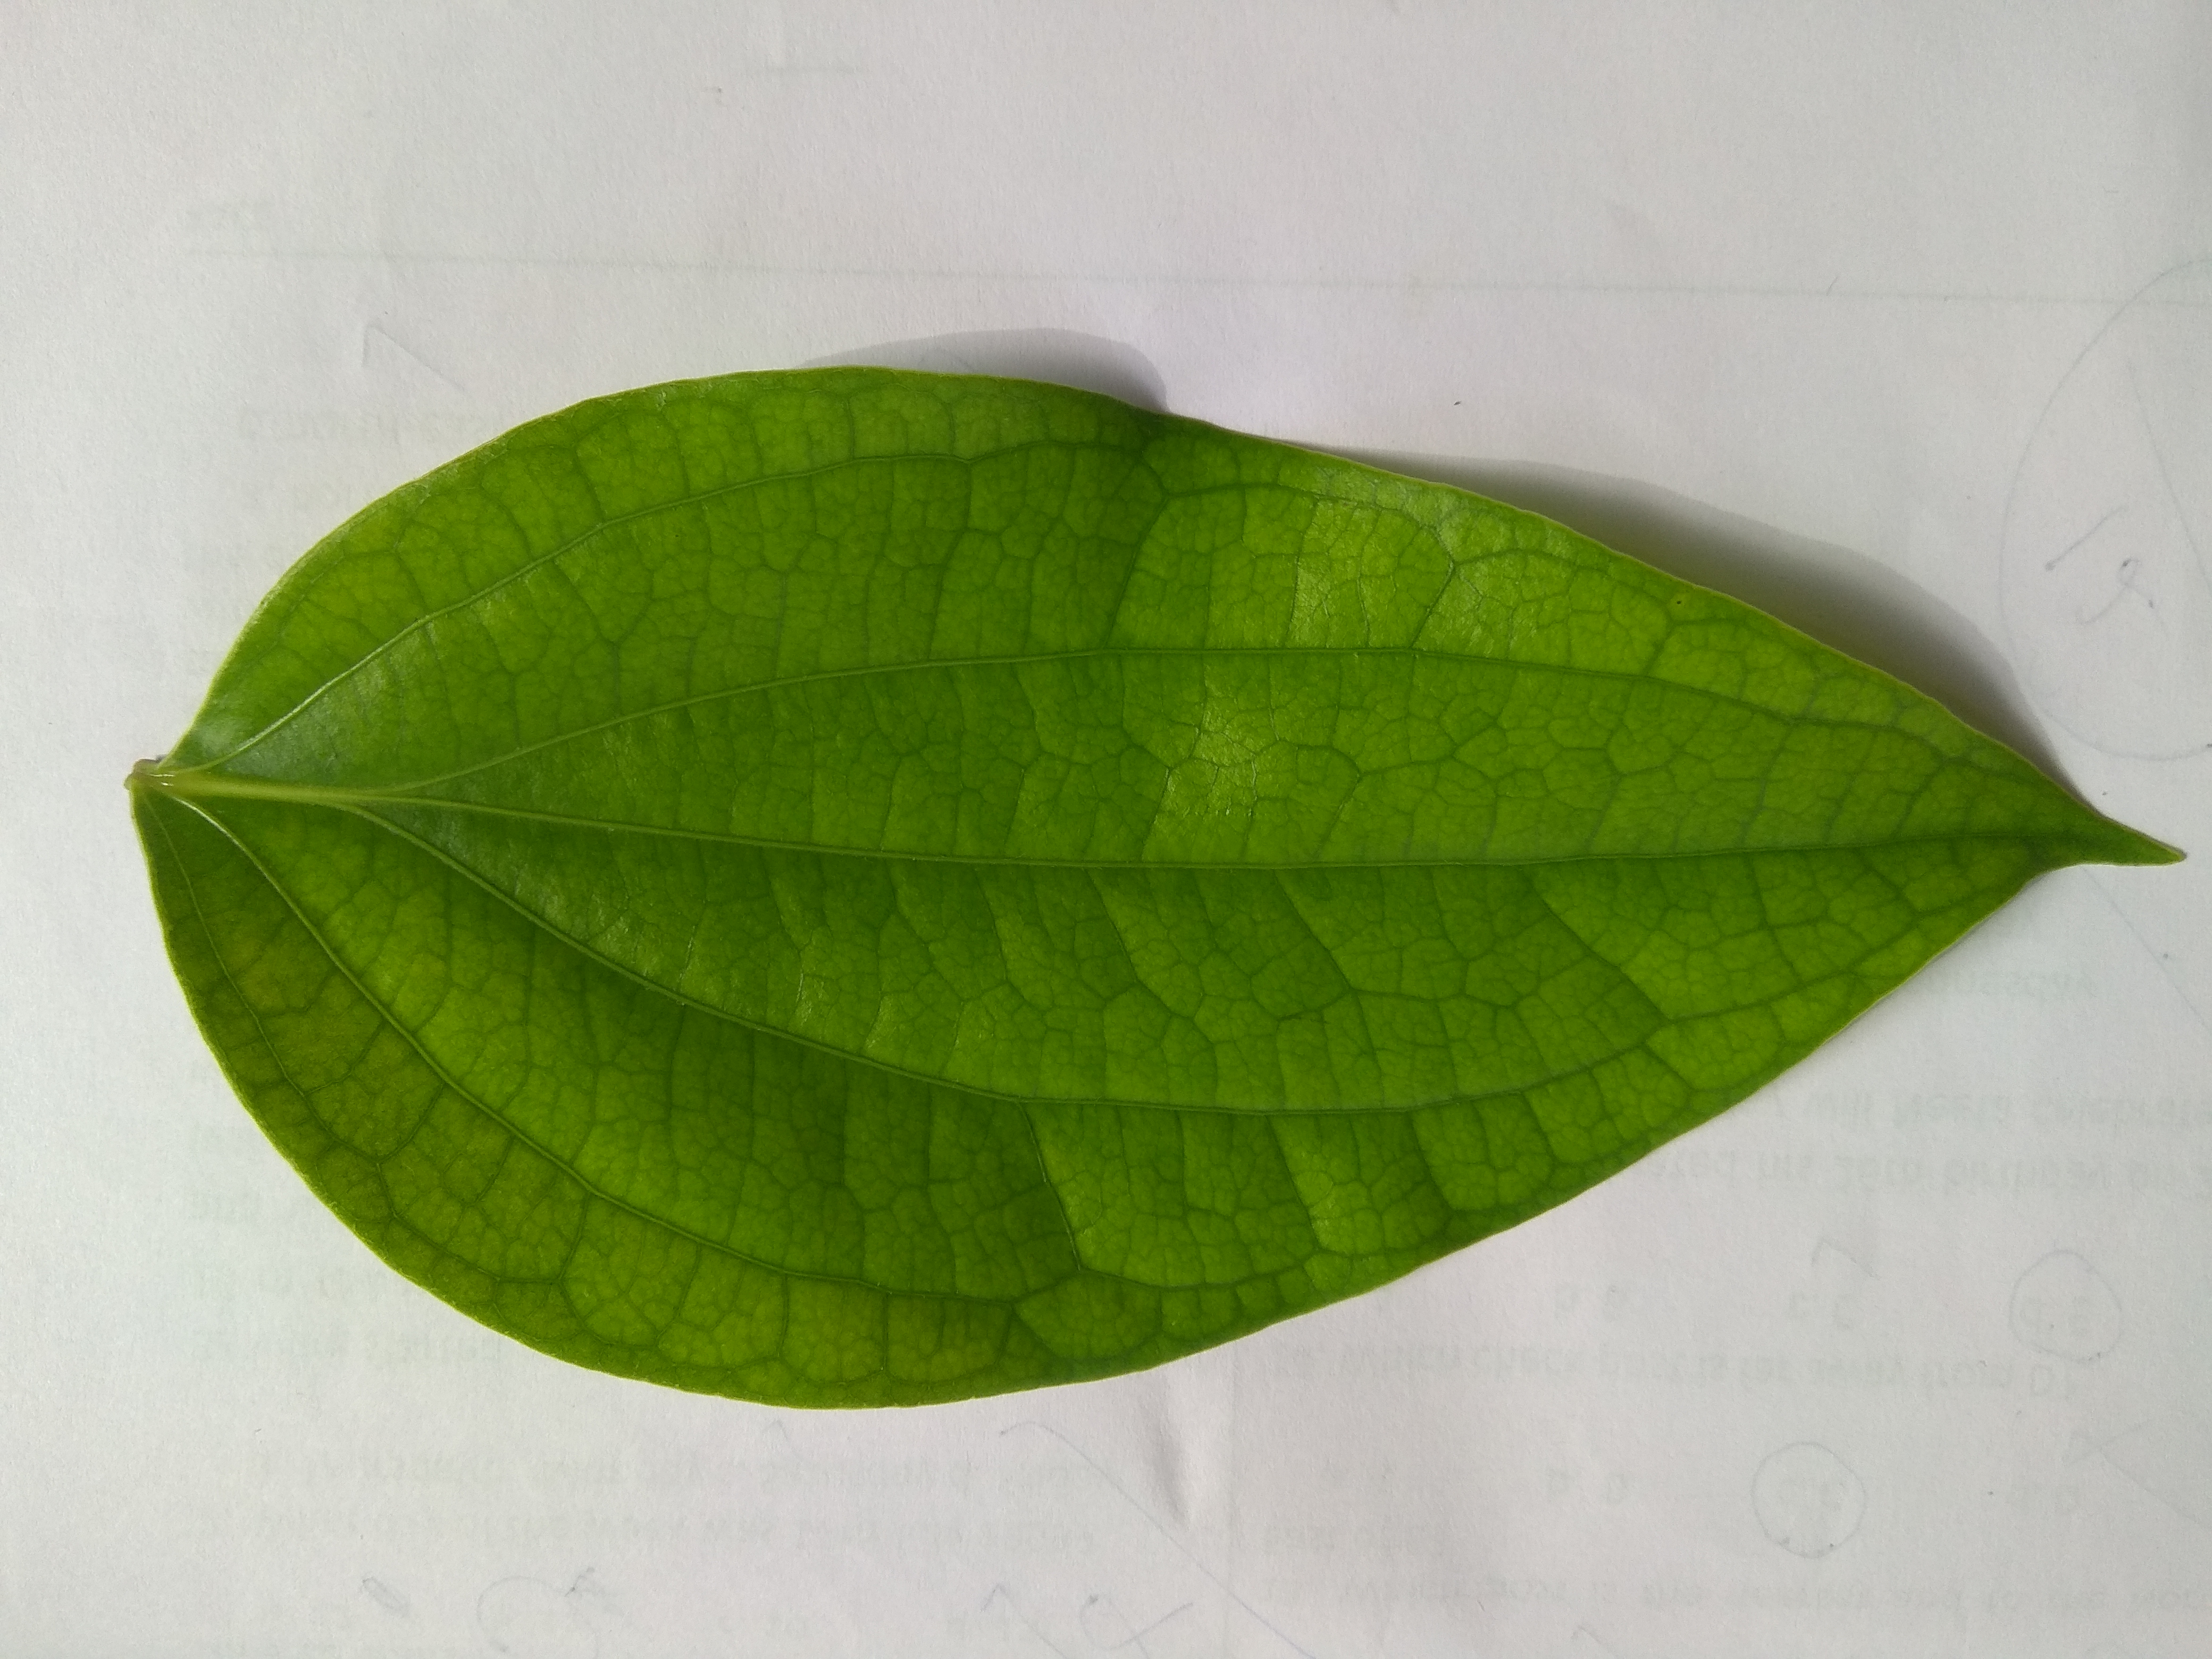
Plant: Pepper